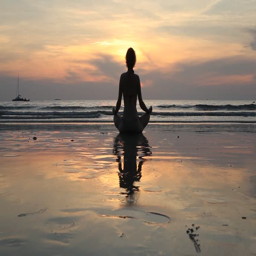
young yoga woman meditating in lotus pose on the beach at sunset